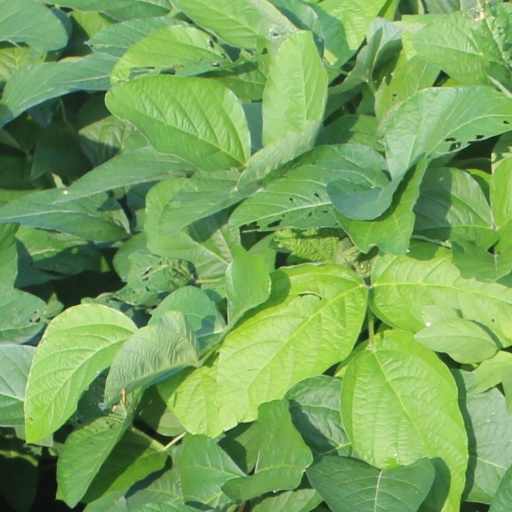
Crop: soybean